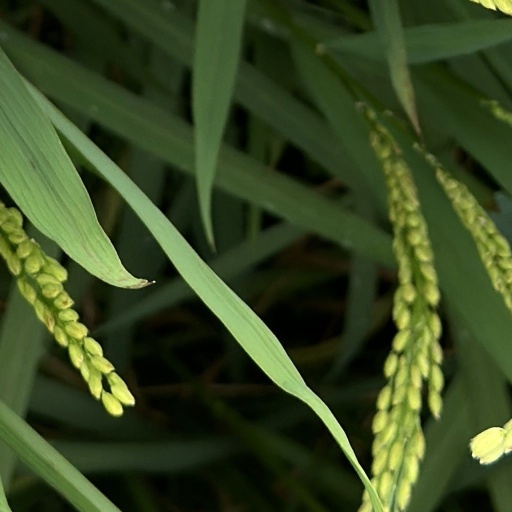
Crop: rice